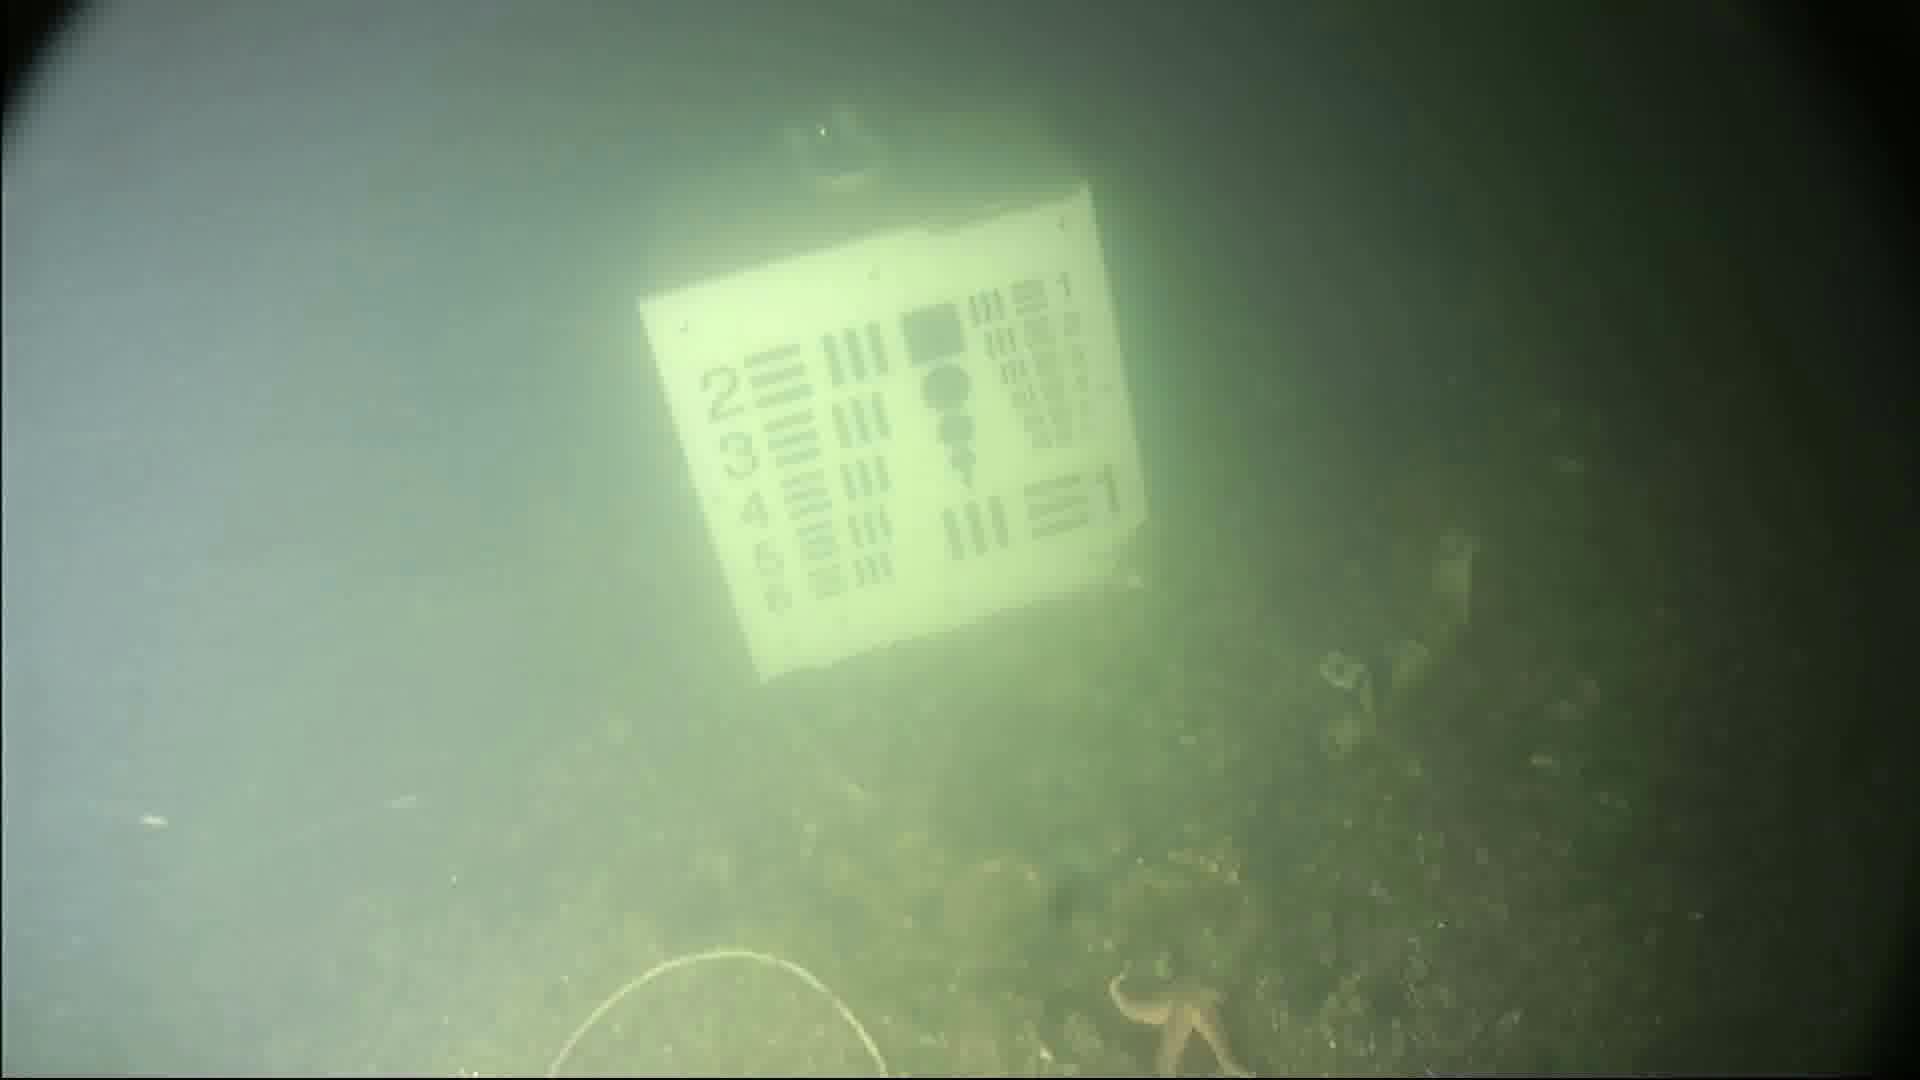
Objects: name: starfish